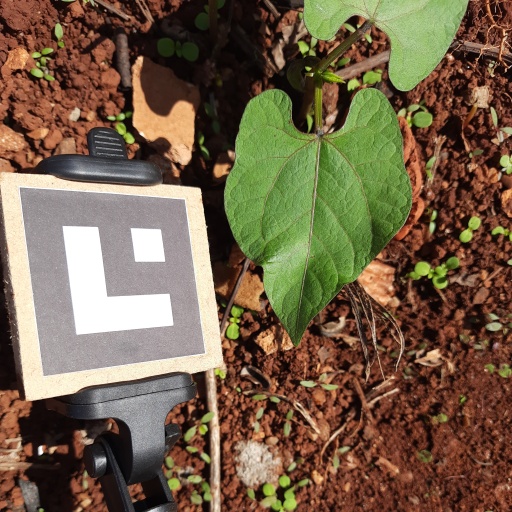
Observations: wavy surface, no eating holes, with soild dust, under sunlight